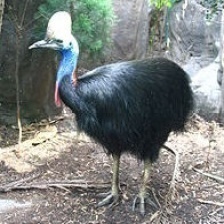
Species: CASSOWARY
Scientific name: CASUARIUS